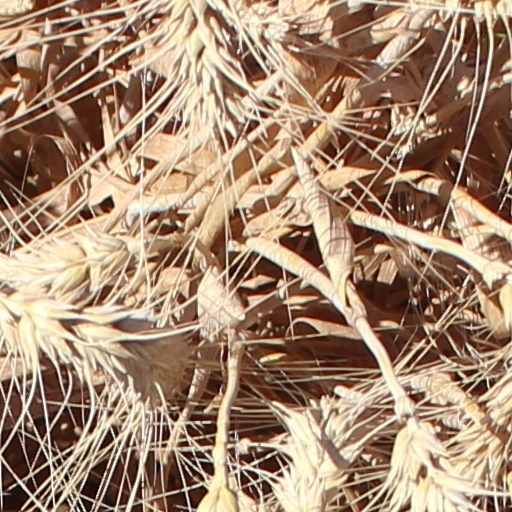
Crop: wheat